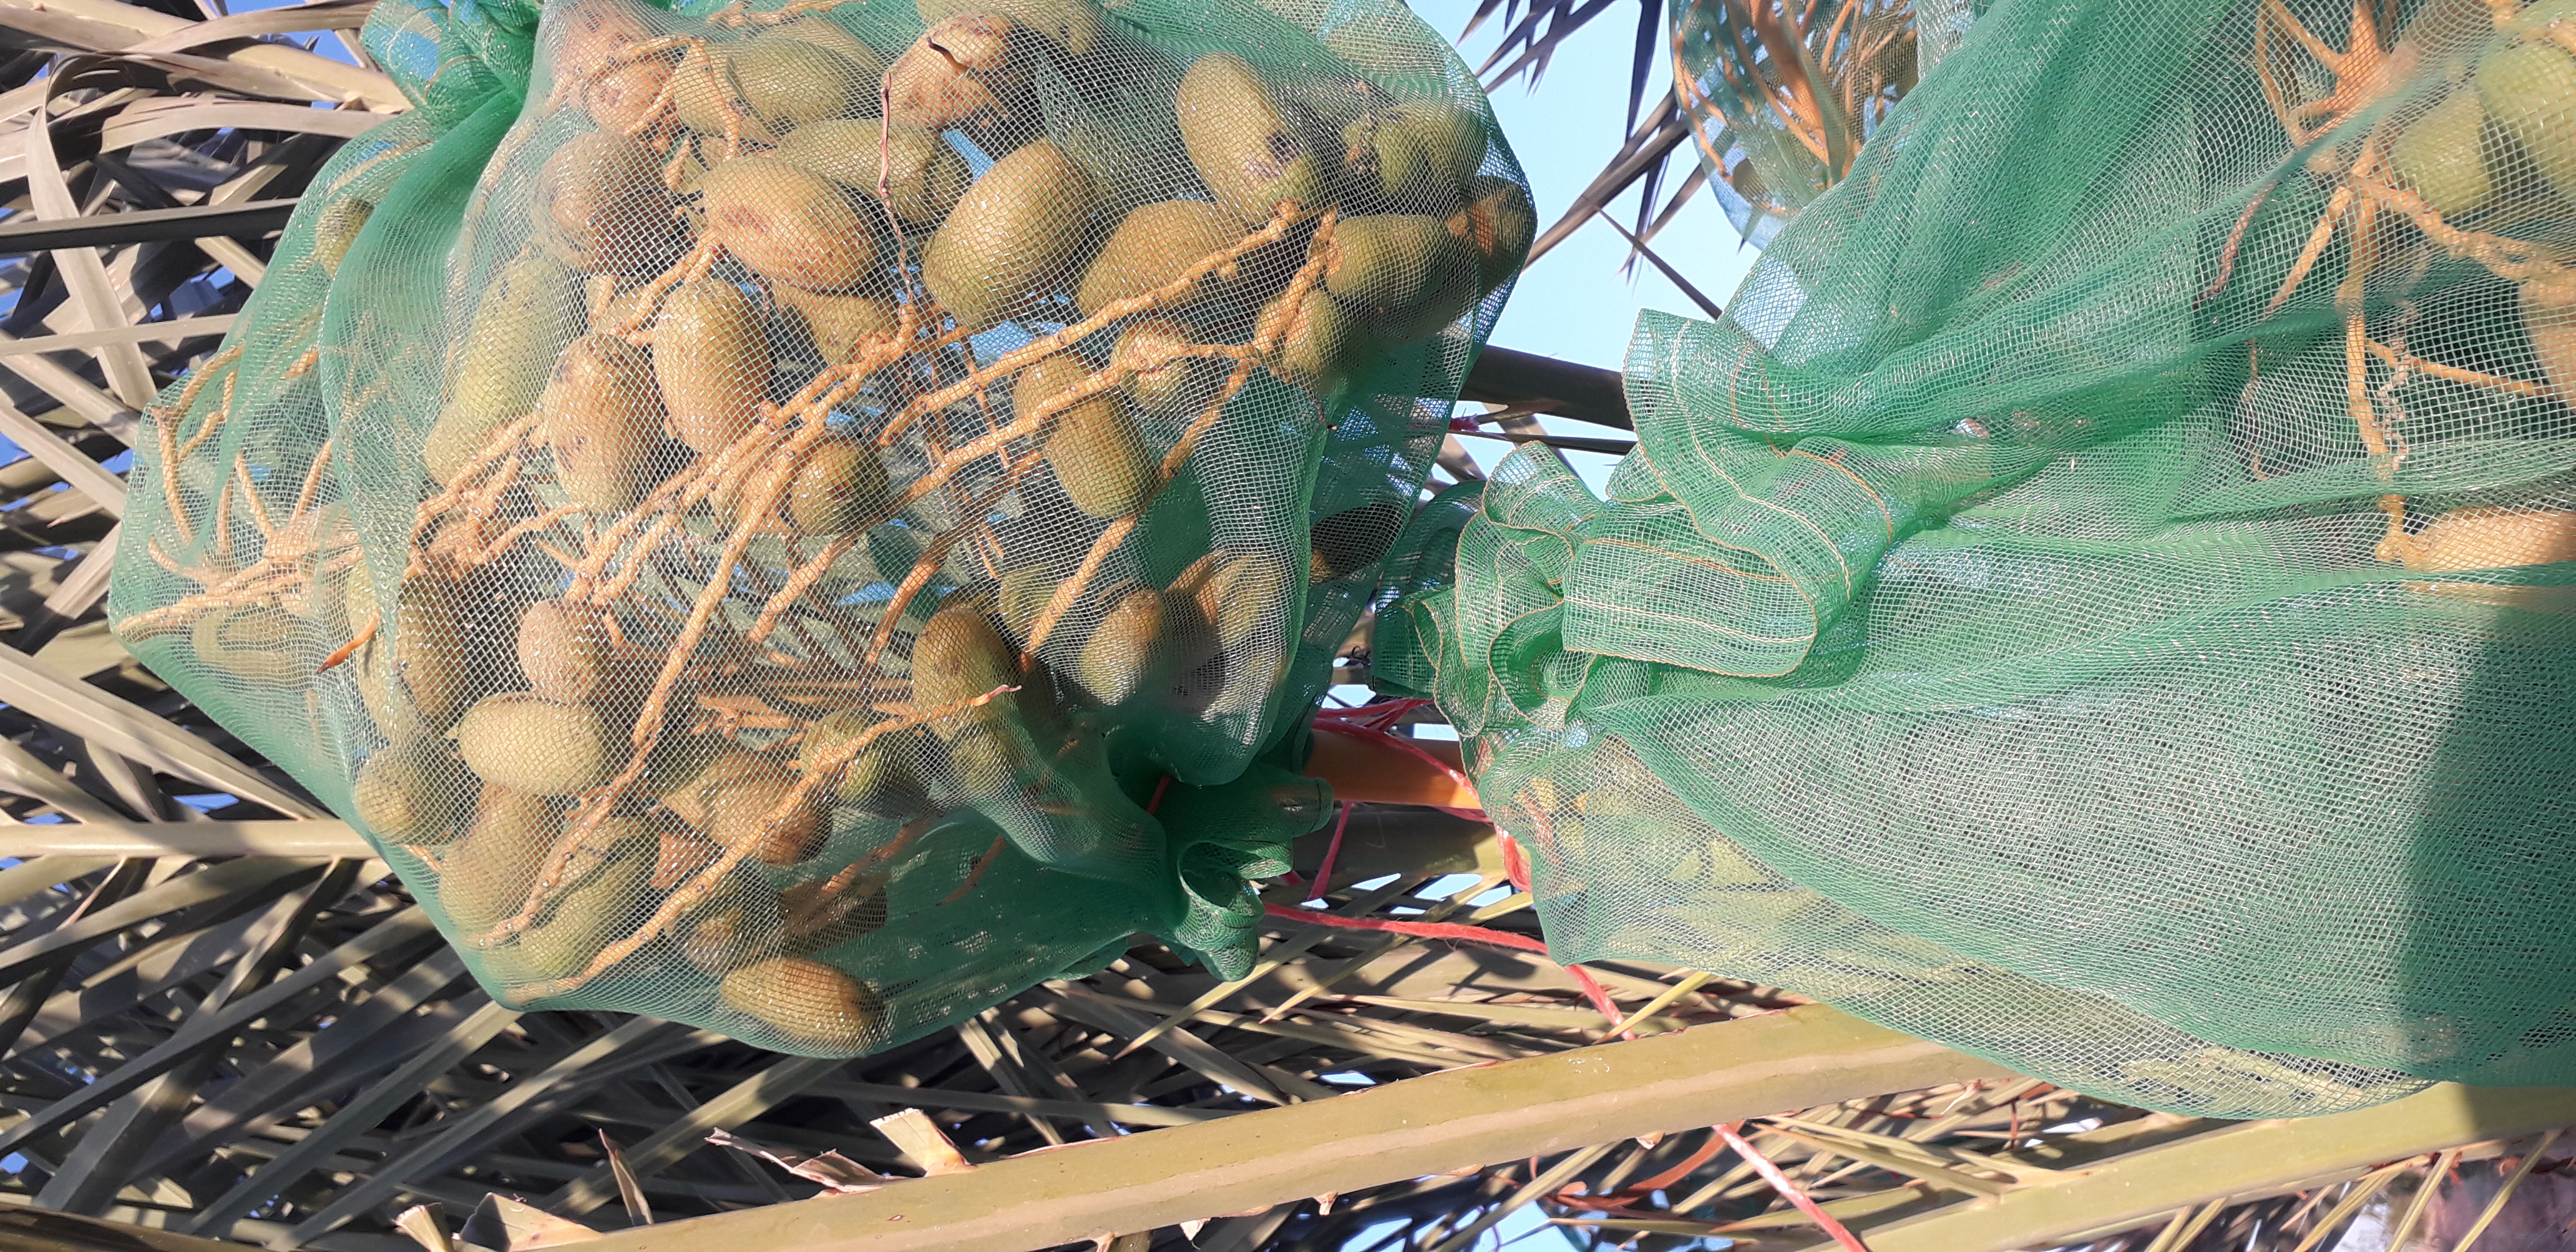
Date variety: Boumajhoul